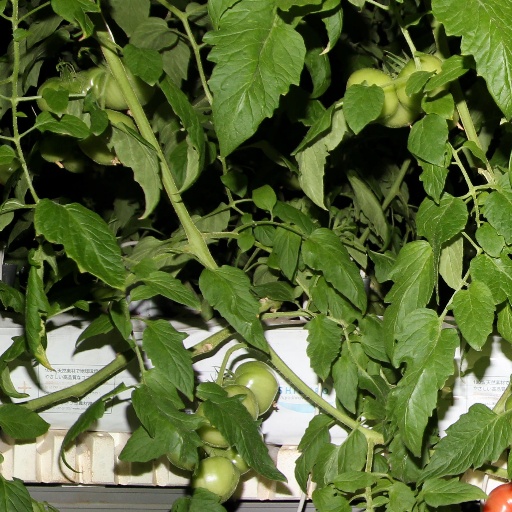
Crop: tomato